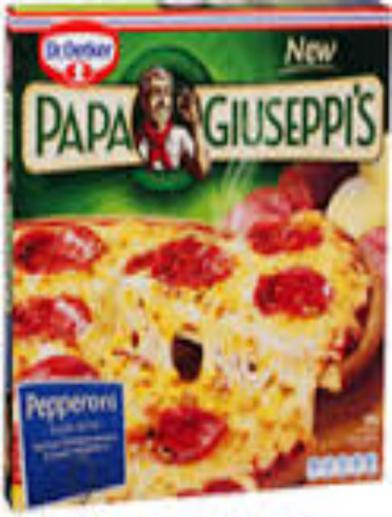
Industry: Food